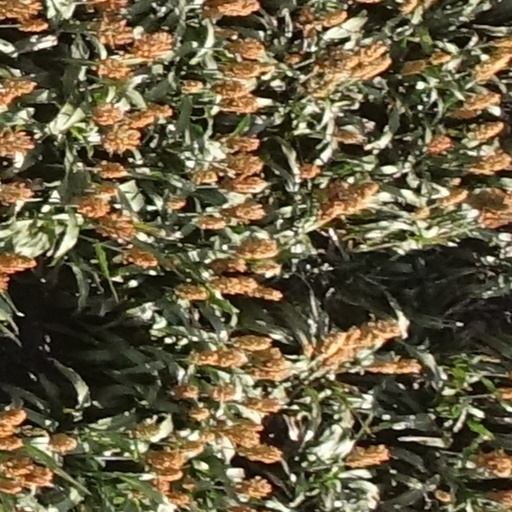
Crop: sorghum